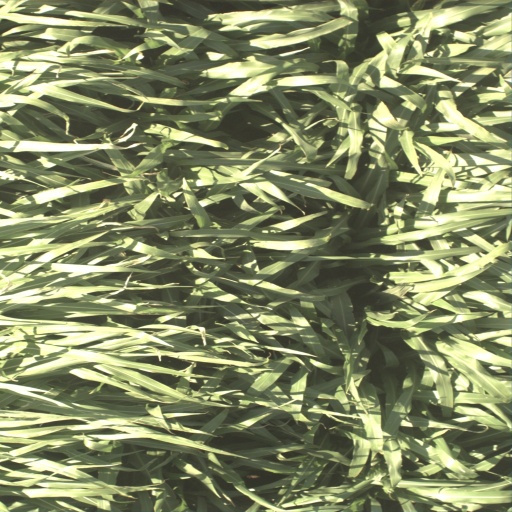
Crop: sorghum